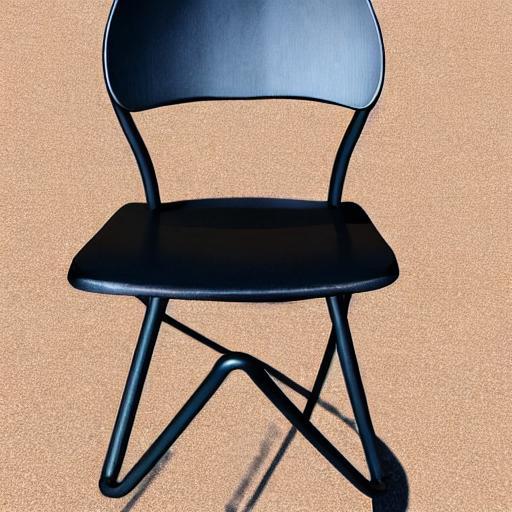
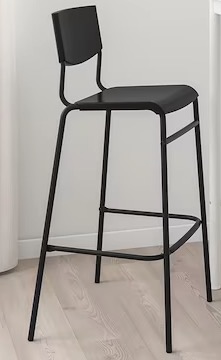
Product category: stool
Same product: no